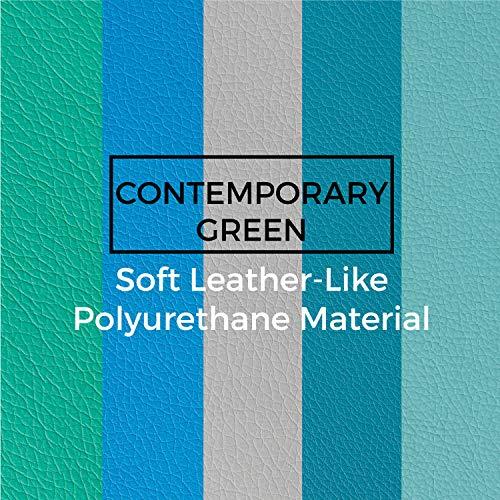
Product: FDP SoftScape Super Climb and Slide Climber for Toddlers and Kids, Colorful Beginner Soft Structure for Active Playtime (6-Piece Set) - Contemporary
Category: Toys & Games | Baby & Toddler Toys | Indoor Climbers & Play Structures
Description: Colorful Playtime Adventure— little ones will gain confidence and have fun as they learn to climb and slide with their friends; safely incorporate active play in daycares, playrooms, preschools, and home environments.
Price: $199.90
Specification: ProductDimensions:60x40x10inches|ItemWeight:18pounds|ShippingWeight:18pounds|ASIN:B07XMJZCGP|Itemmodelnumber:10406-CT|Manufacturerrecommendedage:9monthsandup